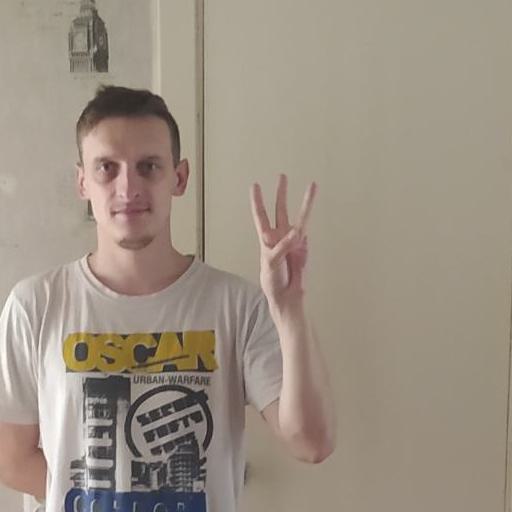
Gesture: three